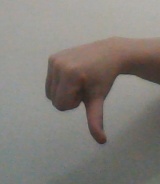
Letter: waw